Tropeang Peay

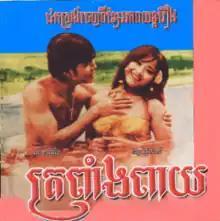
The Cambodian film poster

The film was originally written as a novel by Ly Taly in the late 1960s before it was produced as a film in 1970.